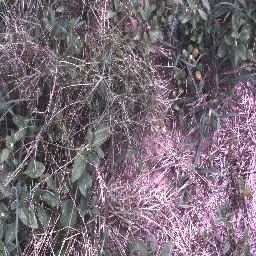
Label: negative